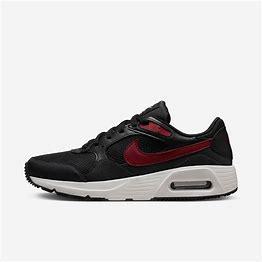
Brand: Nike
Model: Air Max SC